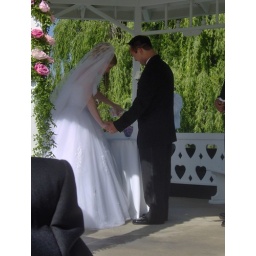
Both of them poured a sand of their own color in to a combined glass